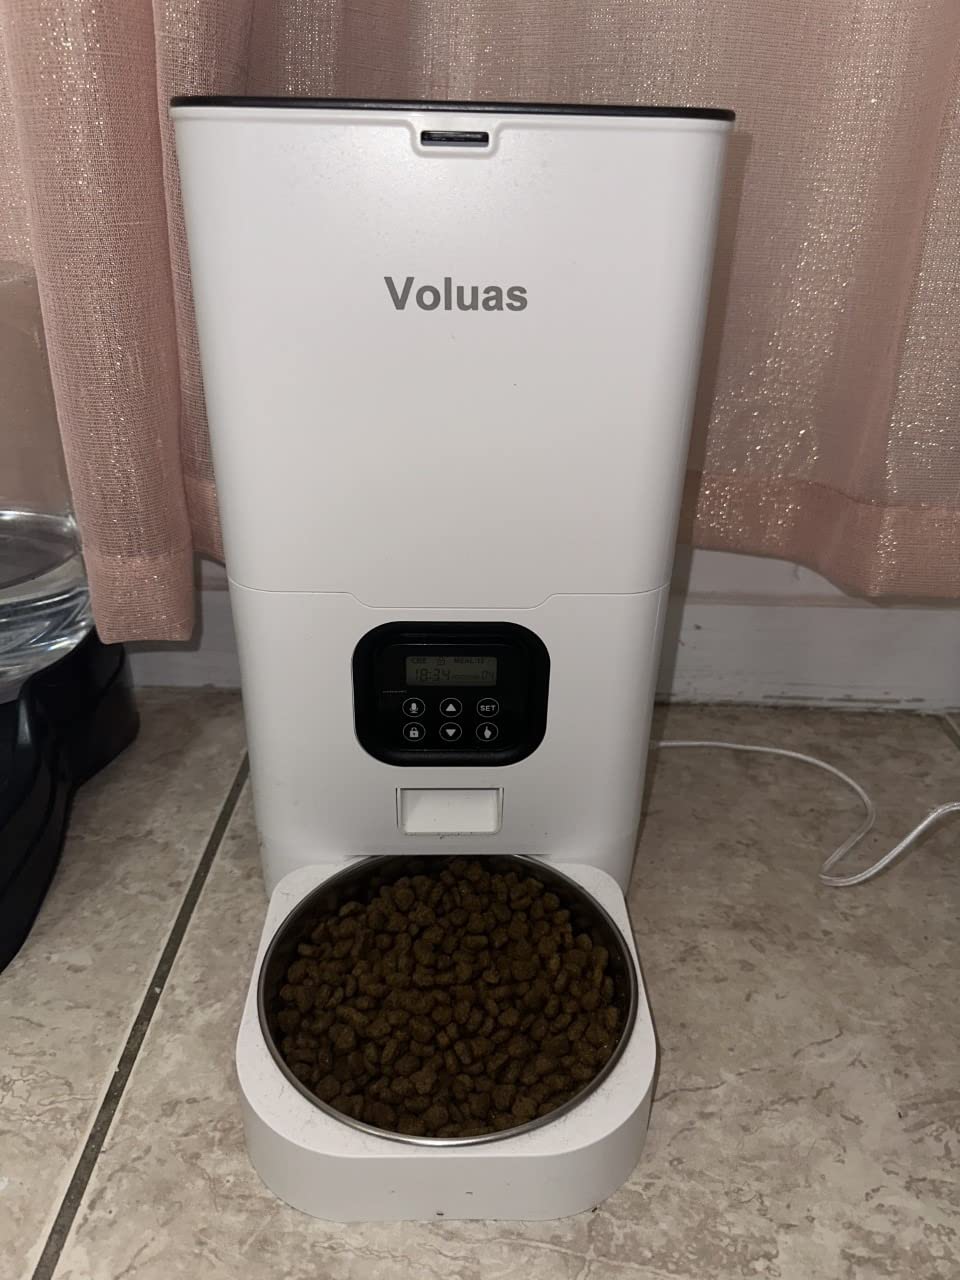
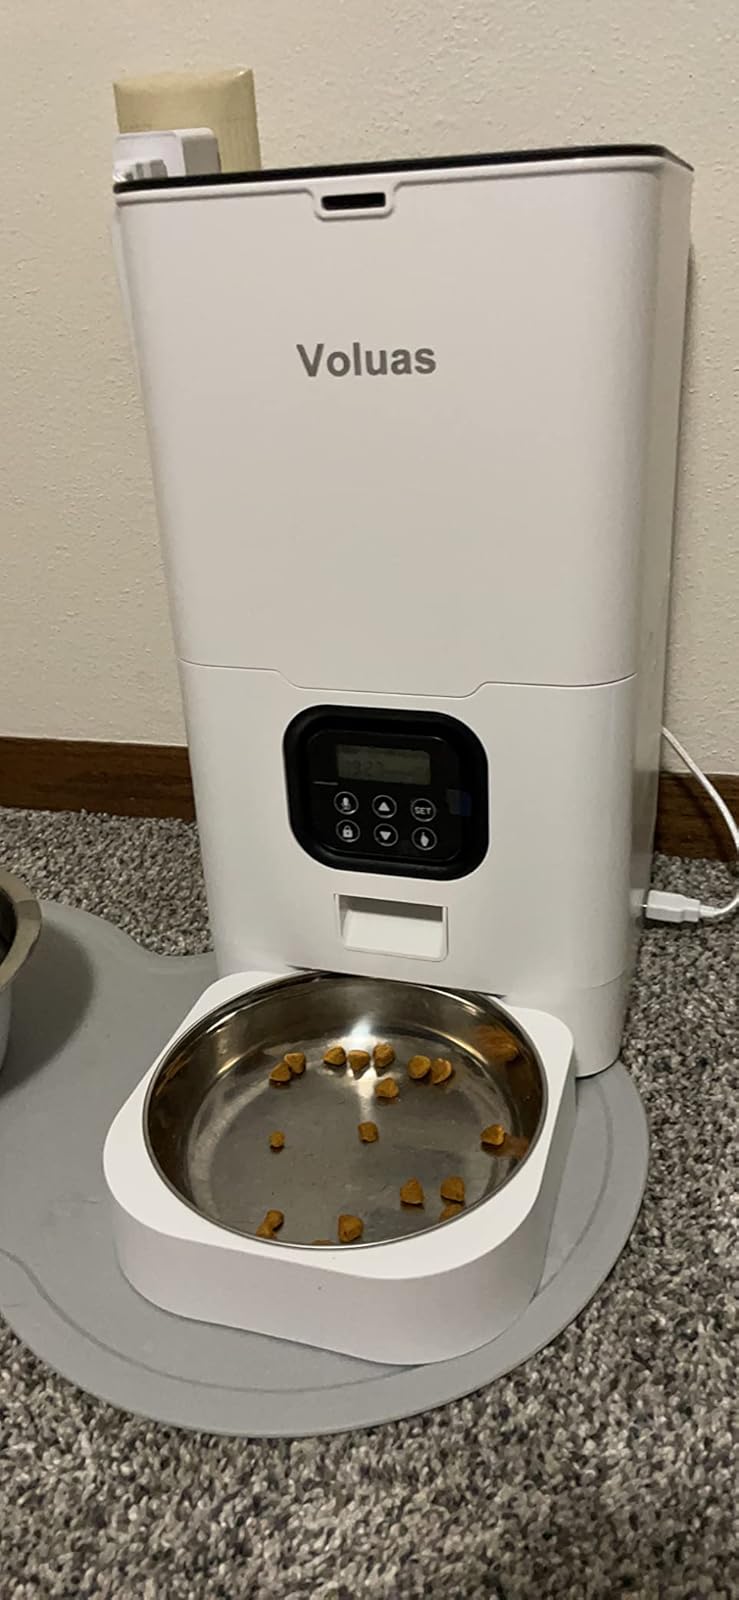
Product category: items_feeder
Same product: yes